Huron Feast of the Dead

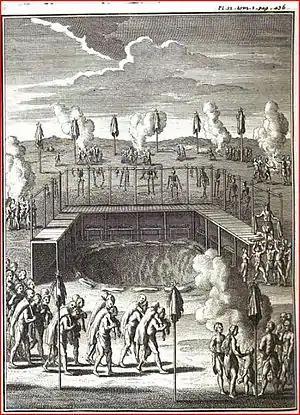
1724 engraving depicting the traditional Huron Feast of the Dead.

He noted there were 15 to 20 baptized Huron among the dead (rings with Christian symbols were later found at the site.) That evening, the bodies were lowered into the pit with three kettles, which were to help the souls reach the after life. If a bundle fell, it was time for everything else (bundles, gifts, corn, wooden stakes and sand) to be thrown in as well. As the pit was filled and covered over, the crowds screamed and sang. Brébeuf described the scene as emotional and chaotic, representing the Huron’s perception of mortality and life in general.